Red Arrows

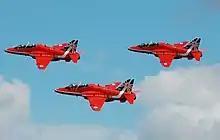
The RAF Red Arrows depart the 2014 Royal International Air Tattoo, England, in a colour scheme that commemorates their 50th year.

The Red Arrows, officially known as the Royal Air Force Aerobatic Team, is the aerobatics display team of the Royal Air Force (RAF) based at RAF Waddington. The team was formed in late 1964 as an all-Royal Air Force team, replacing several unofficial teams that had been sponsored by RAF commands.